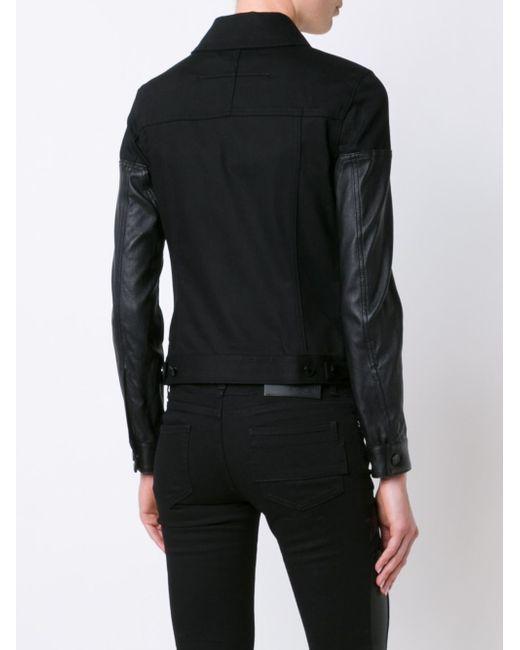
Jeansjacke in schwarzer Farbe für Herren